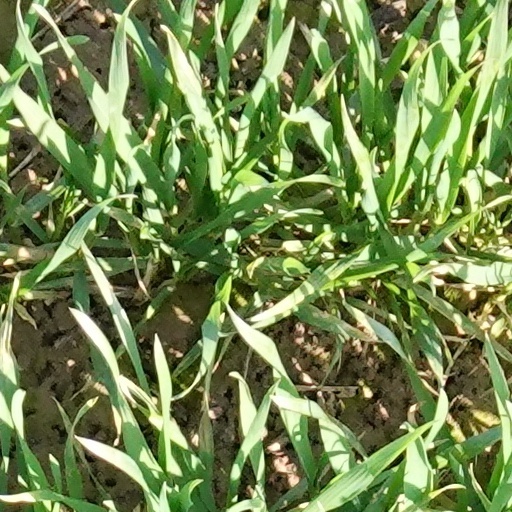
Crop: wheat